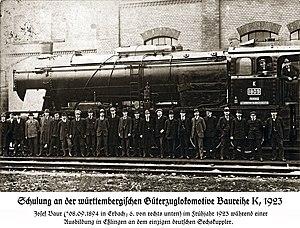
Maschinenfabrik Esslingen était une entreprise allemande d'ingénierie. Fondée par Emil Kessler à Esslingen am Neckar, elle fabriquait des locomotives, des tramways, des wagons, des rollbocks, de l'équipement technique ferroviaire, des ponts, des structures en acier, des pompes et des chaudières.